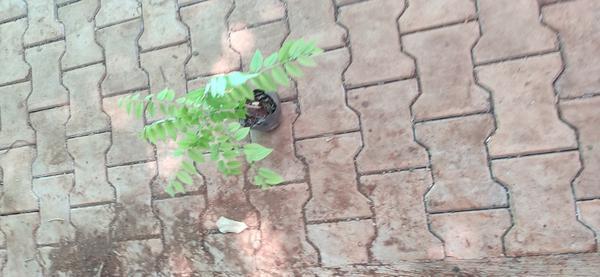
Plant: Amla